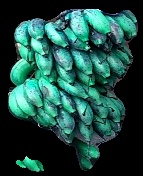
Variety: rasbale
Grade: grade3